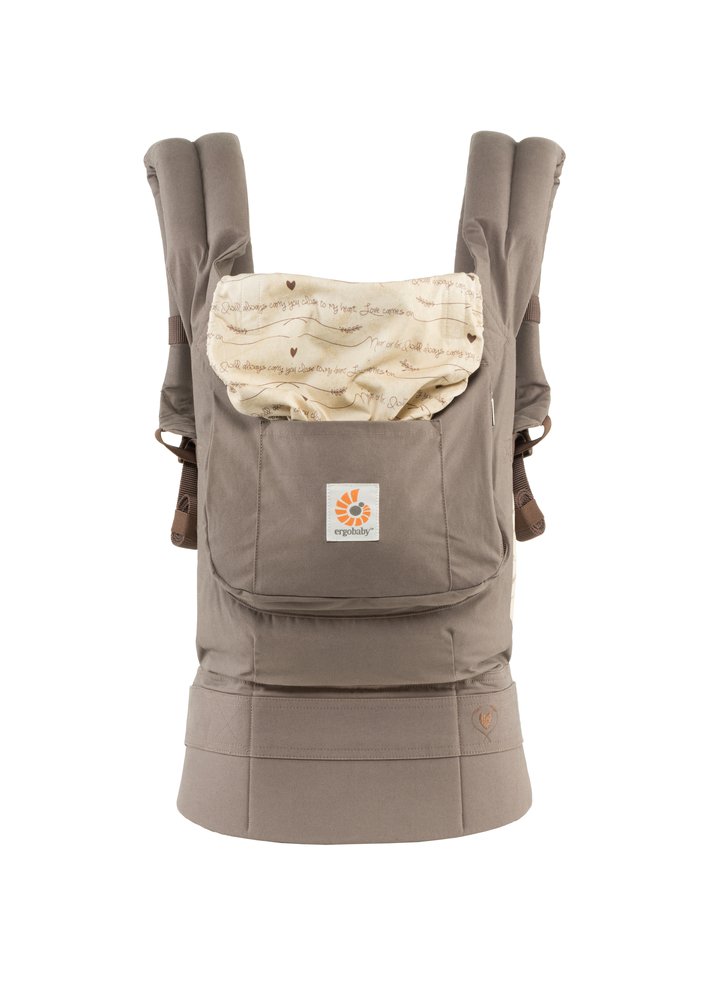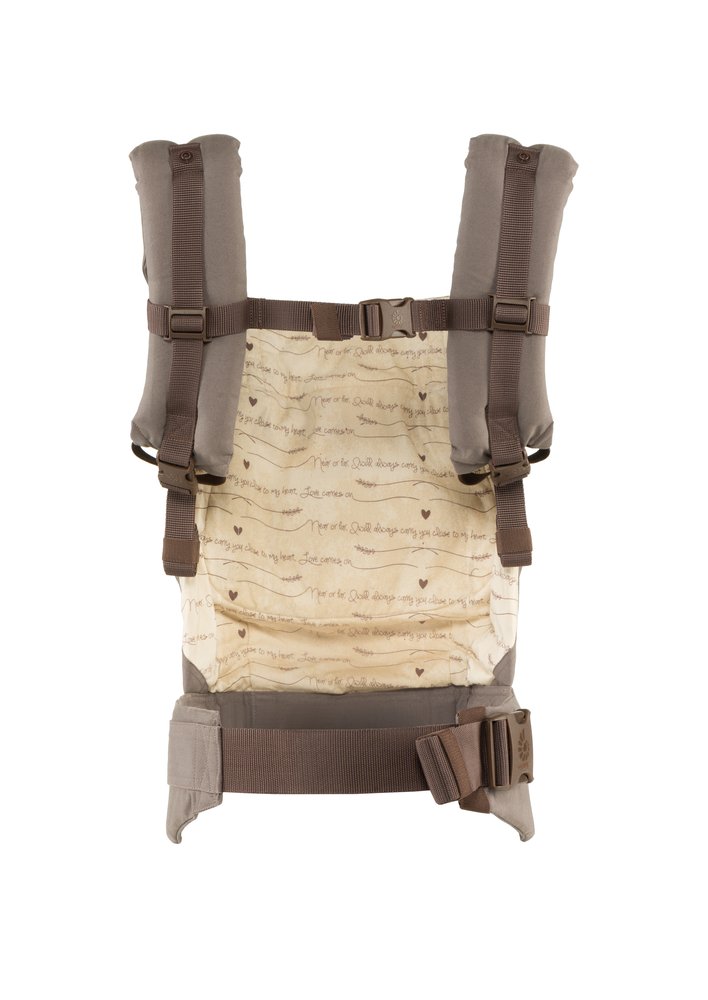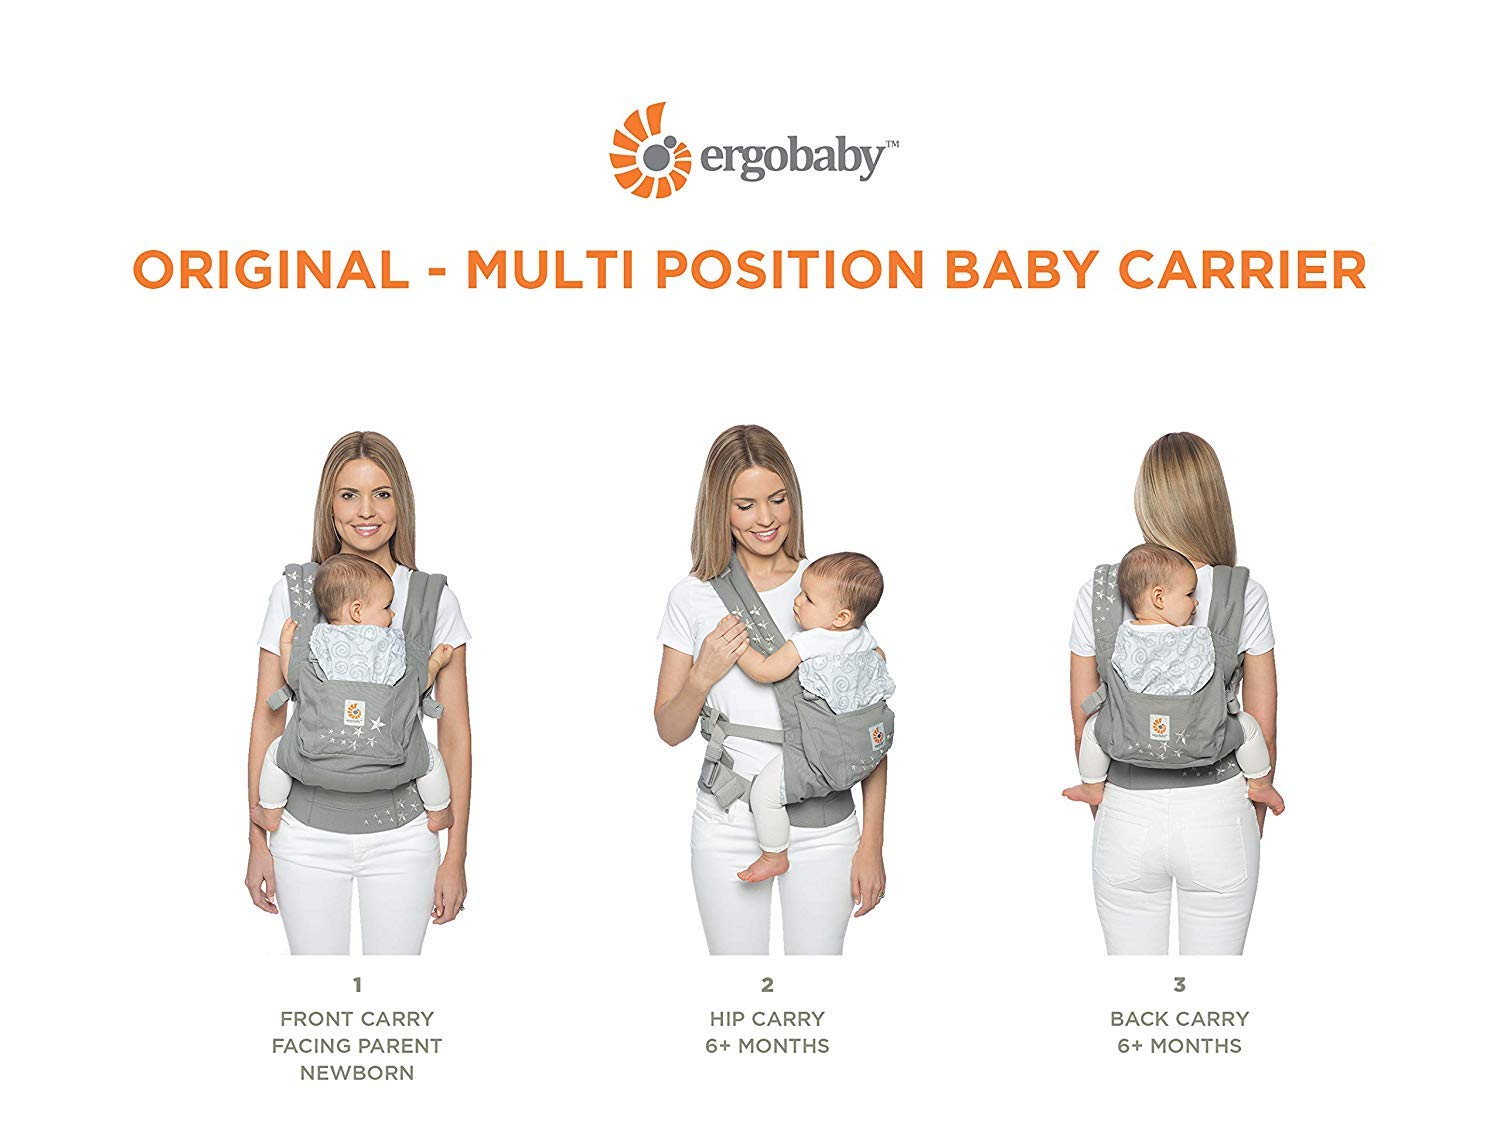
Ergobaby Original Award Winning Ergonomic Multi-Position Baby Carrier with X-Large Storage Pocket, Love Notes
Category: Baby
Product Description Our premium Original baby carrier is award winning, ergonomic, and a global best seller. It is great around the house or on-the-go and it has a big, roomy pocket to carry all your essentials. MAXIMUM COMFORT FOR BABY: Ergonomic for baby with wide deep seat for a spread-squat, natural “M” seated position. The Original carrier keeps your baby ergonomically seated in multiple carry positions (front- inward, hip and back carry) MAXIMUM COMFORT FOR YOU: Long-wearing comfort for parents with padded waistbelt & cushy shoulder straps that distribute baby’s weight evenly between hips and shoulders. LARGE ZIPPERED STORAGE POCKET: Allows you to conveniently store your essentials when on the go HIGHEST SAFETY STANDARD: At Ergobaby, we take safety seriously. We hold all of our carriers to higher safety standards than those required by our industry ADJUSTABLE: The Original carrier is designed to fit all parents. It easily adjusts to fit different wearers from petite to larger body types. All parents can share the joy of babywearing STRONG, DURABLE, LONG LASTING CARRIER: Can be used for multiple years and multiple babies. All baby safe materials. Carrier retains shape after wash for long-lasting use and comfort BABY HOOD FOR SUN PROTECTION & PRIVACY: Provides support for baby's head while sleeping and sun protection EASY TO NURSE IN CARRIER: Adjust shoulder straps for easy nursing on the go HIP HEALTHY: Acknowledged by the International Hip Dysplasia Institute as a hip healthy product MACHINE WASHABLE: Made from 100% premium cotton Brand Story By Ergobaby
Features: MULTI- POSITION CARRIER: Wear on the front, hip or back as baby grows (~4-48 months/12-45lbs or start with newborn infant insert ~0-4Months/7-12lbs, sold separately) | COMFORT: Extra padded waistbelt & shoulder straps, fits multiple wearers from petite to larger body types (waistbelt adjusts 26-52", shoulder straps 28 to 47”) | THOUGHTFUL DESIGN: Extra-large zippered pocket for all your essentials. Easy breastfeeding & UPF 50+ tuckaway baby hood for sun & wind protection | ERGONOMIC AS BABY GROWS: Acknowledged as hip healthy by the International Hip Dsyplasia Institute. Deep, wide seat supports baby in an ergonomic natural "M" position in all carry positions. | MACHINE WASHABLE: 100% premium cotton | 3 ergonomic carry positions: front-inward, hip and back | Supports babies from 12-45 lbs. (5.5-20 kg) with carrier only, and infants 7-12 lbs. (3.2-5.5 kg) with the use of the Infant Insert (sold separately) | Long-wearing comfort for parents with even weight distribution between hips and shoulders | Adjustable padded shoulder straps (28-45 in/71-115 cm) and waistbelt (26-55 in/66-140 cm) | Baby hood for support and privacy